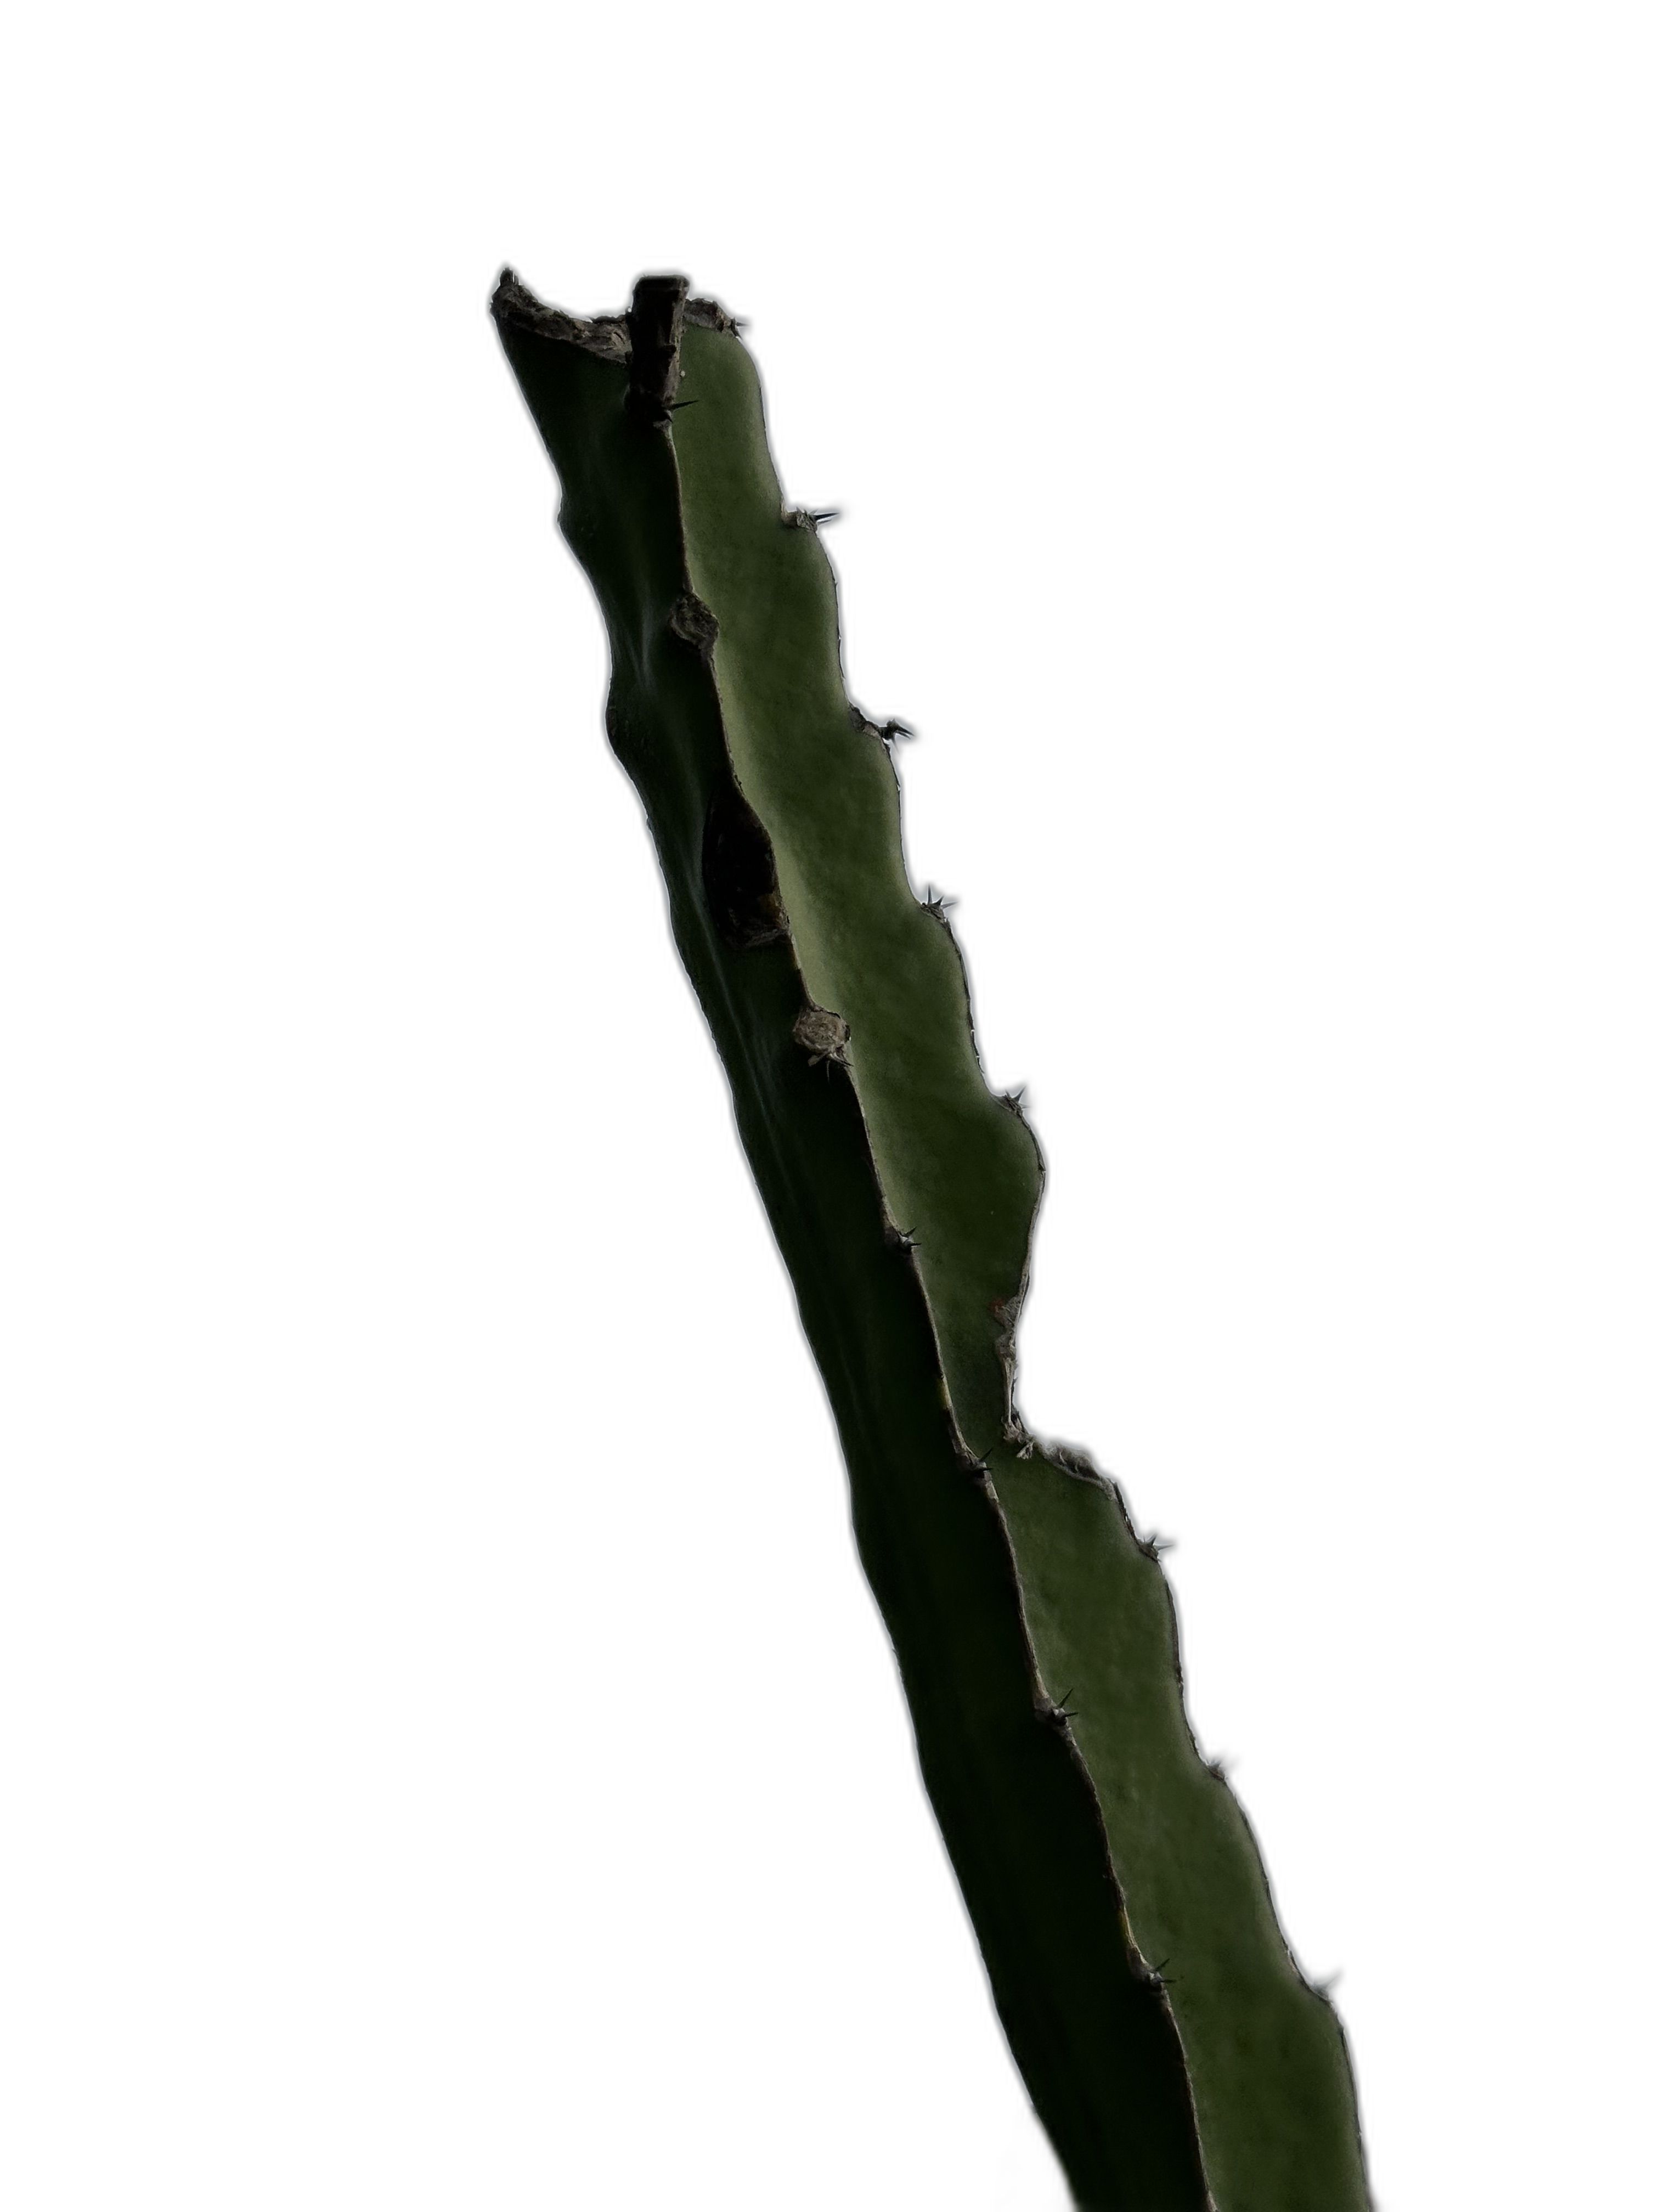
Label: Good leaf